Laredo Heat

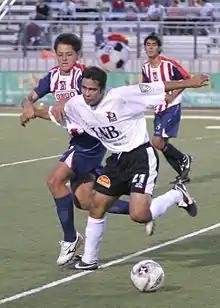
Javier "Chicharito" Hernández playing against the Laredo Heat Soccer Club on May 24, 2006

Attendance stats are calculated by averaging each team's self-reported home attendances from the historical match.